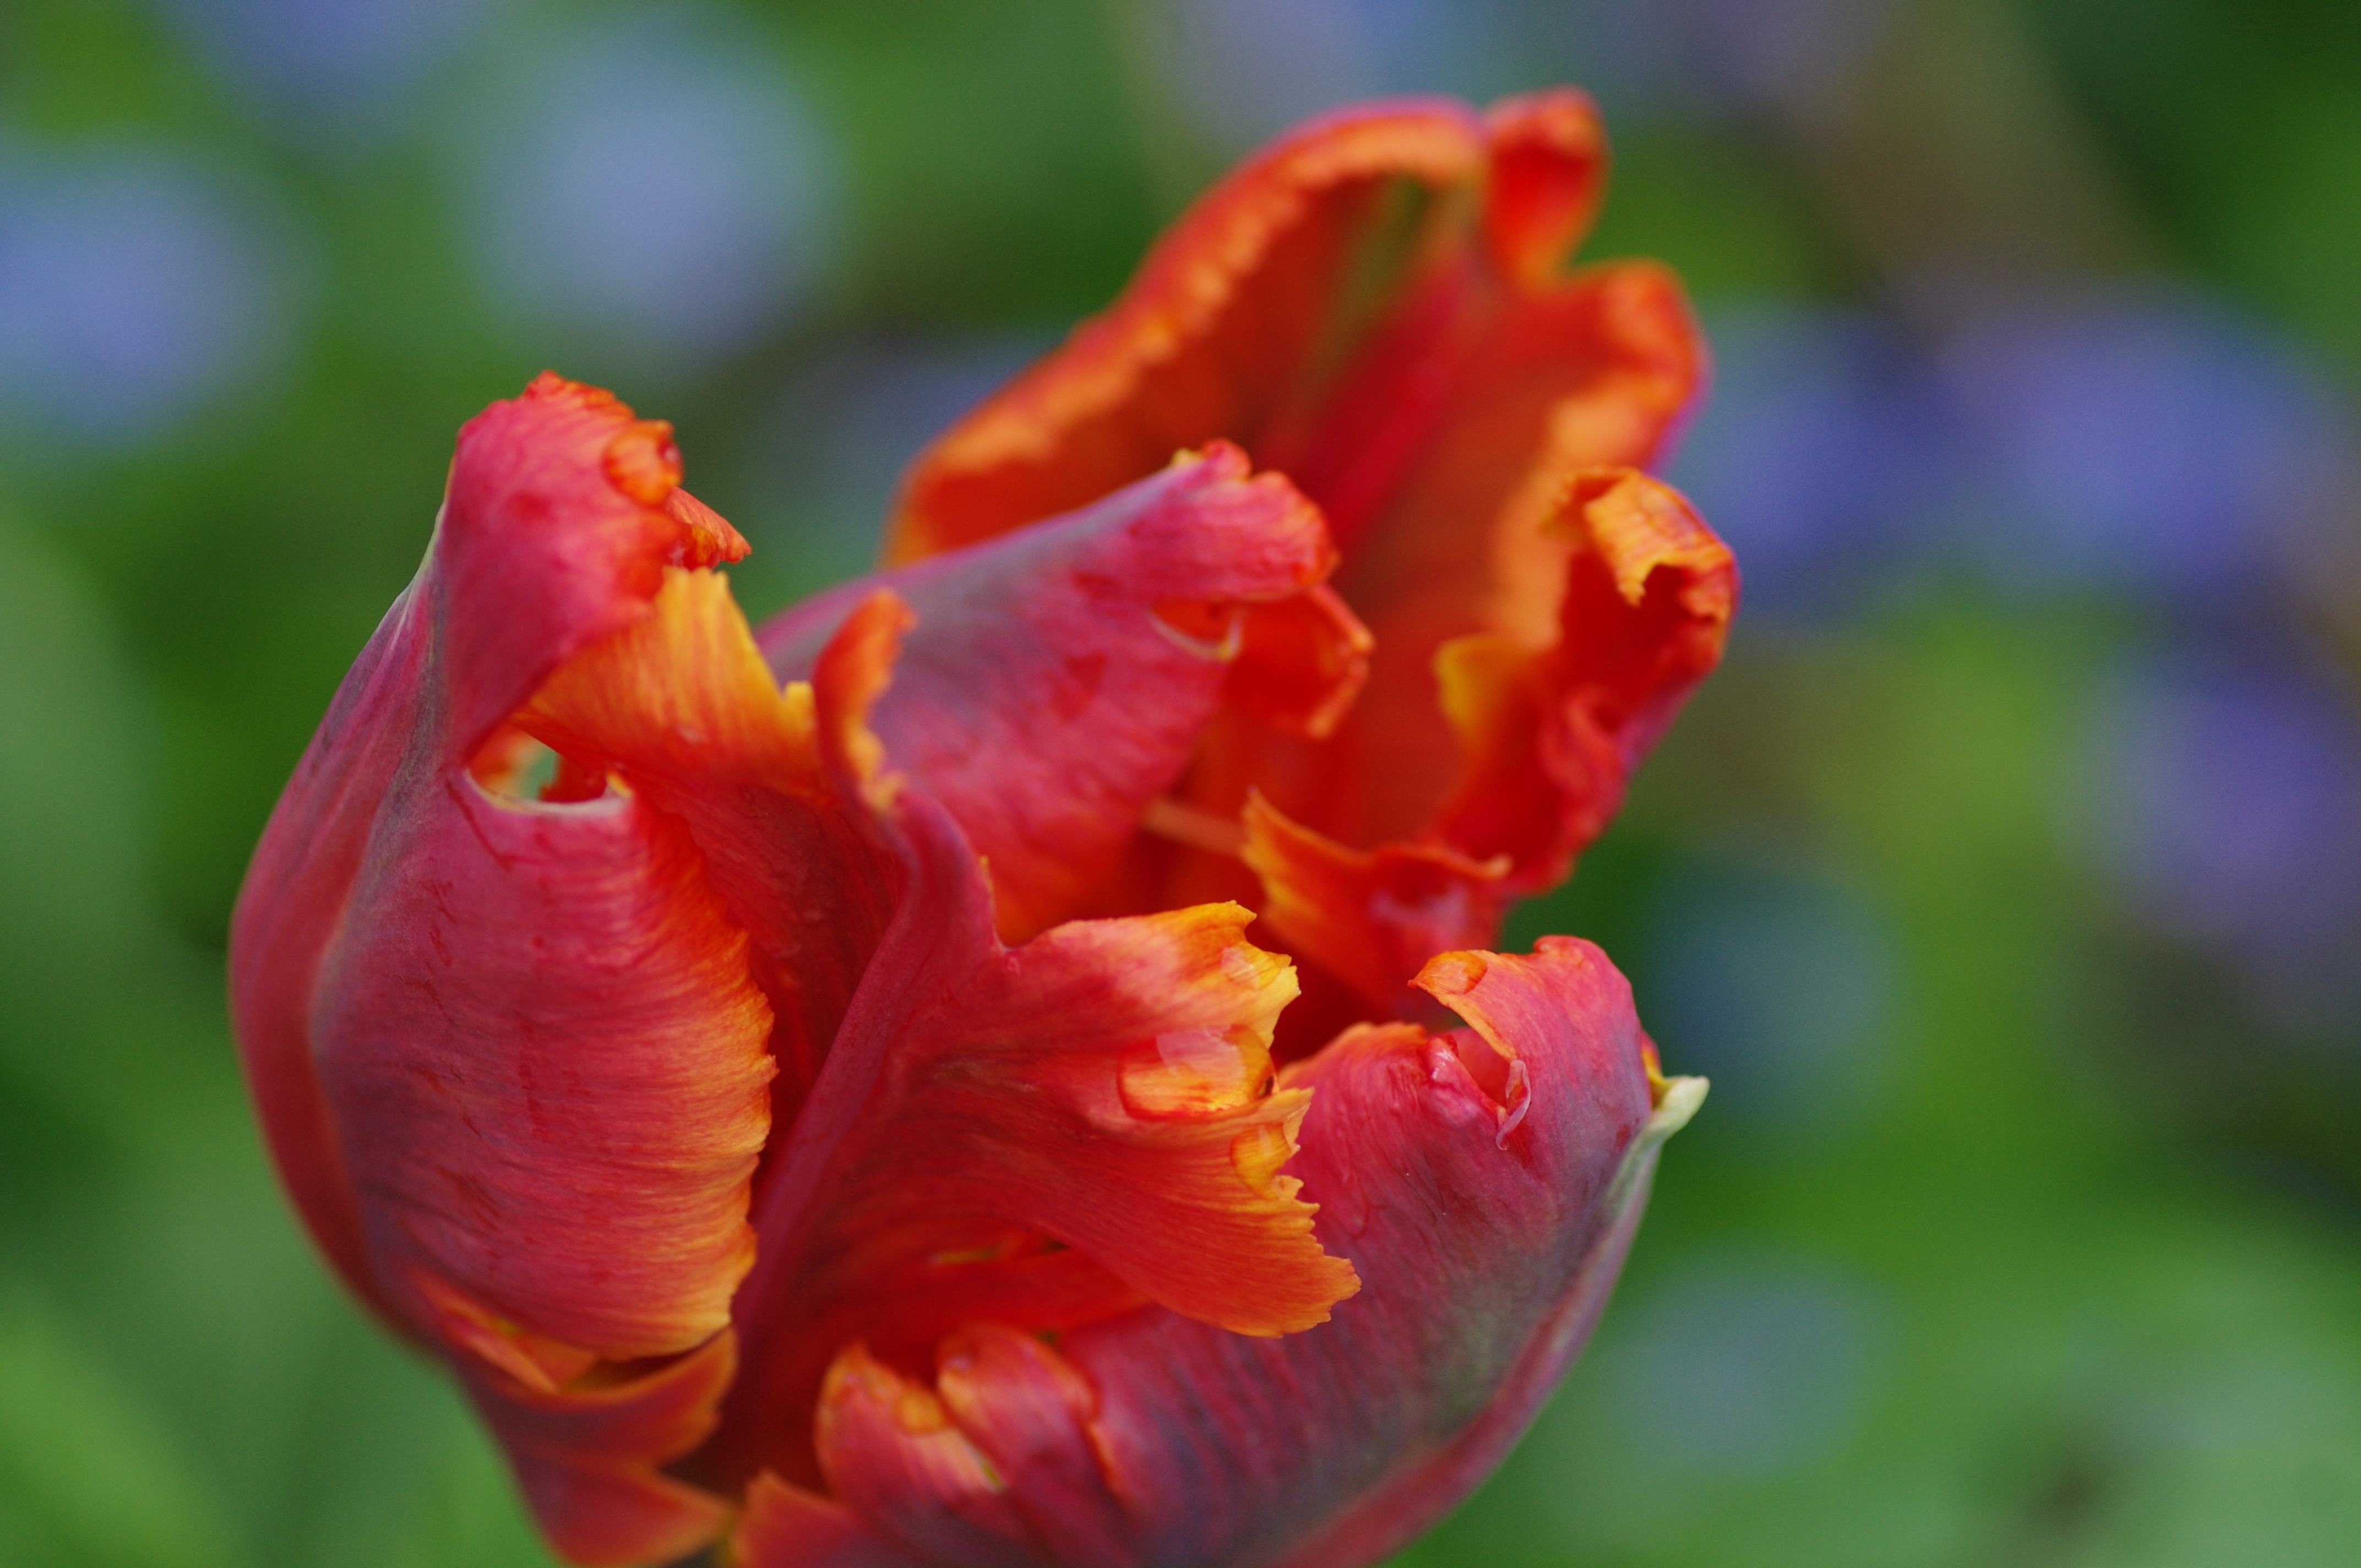
nature, blossom, plant, flower, petal, bloom, tulip, red, macro, flora, macro photography, flowering plant, plant stem, land plant